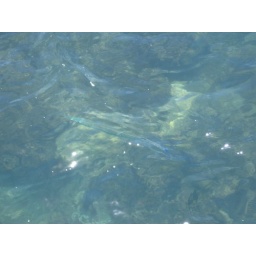
A gar fish in the water